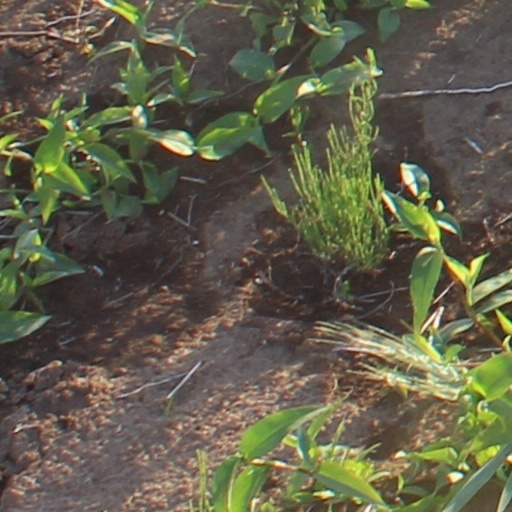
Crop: wheat